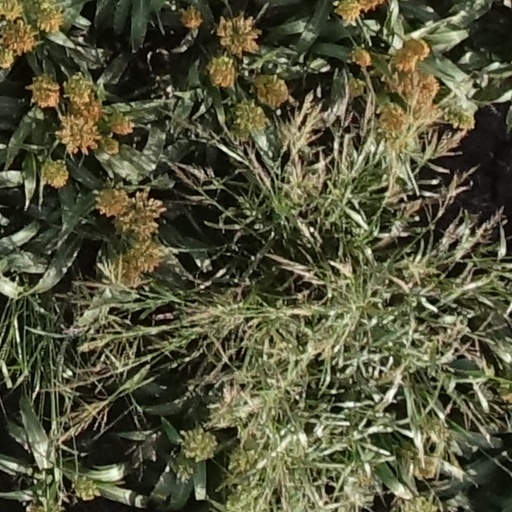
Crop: sorghum